Dario Violi

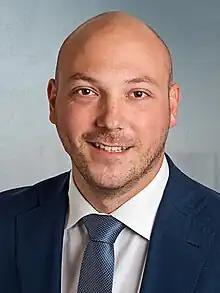
Dario Violi in 2018.

Dario Violi (Costa Volpino, 4 May 1985) is an Italian politician.